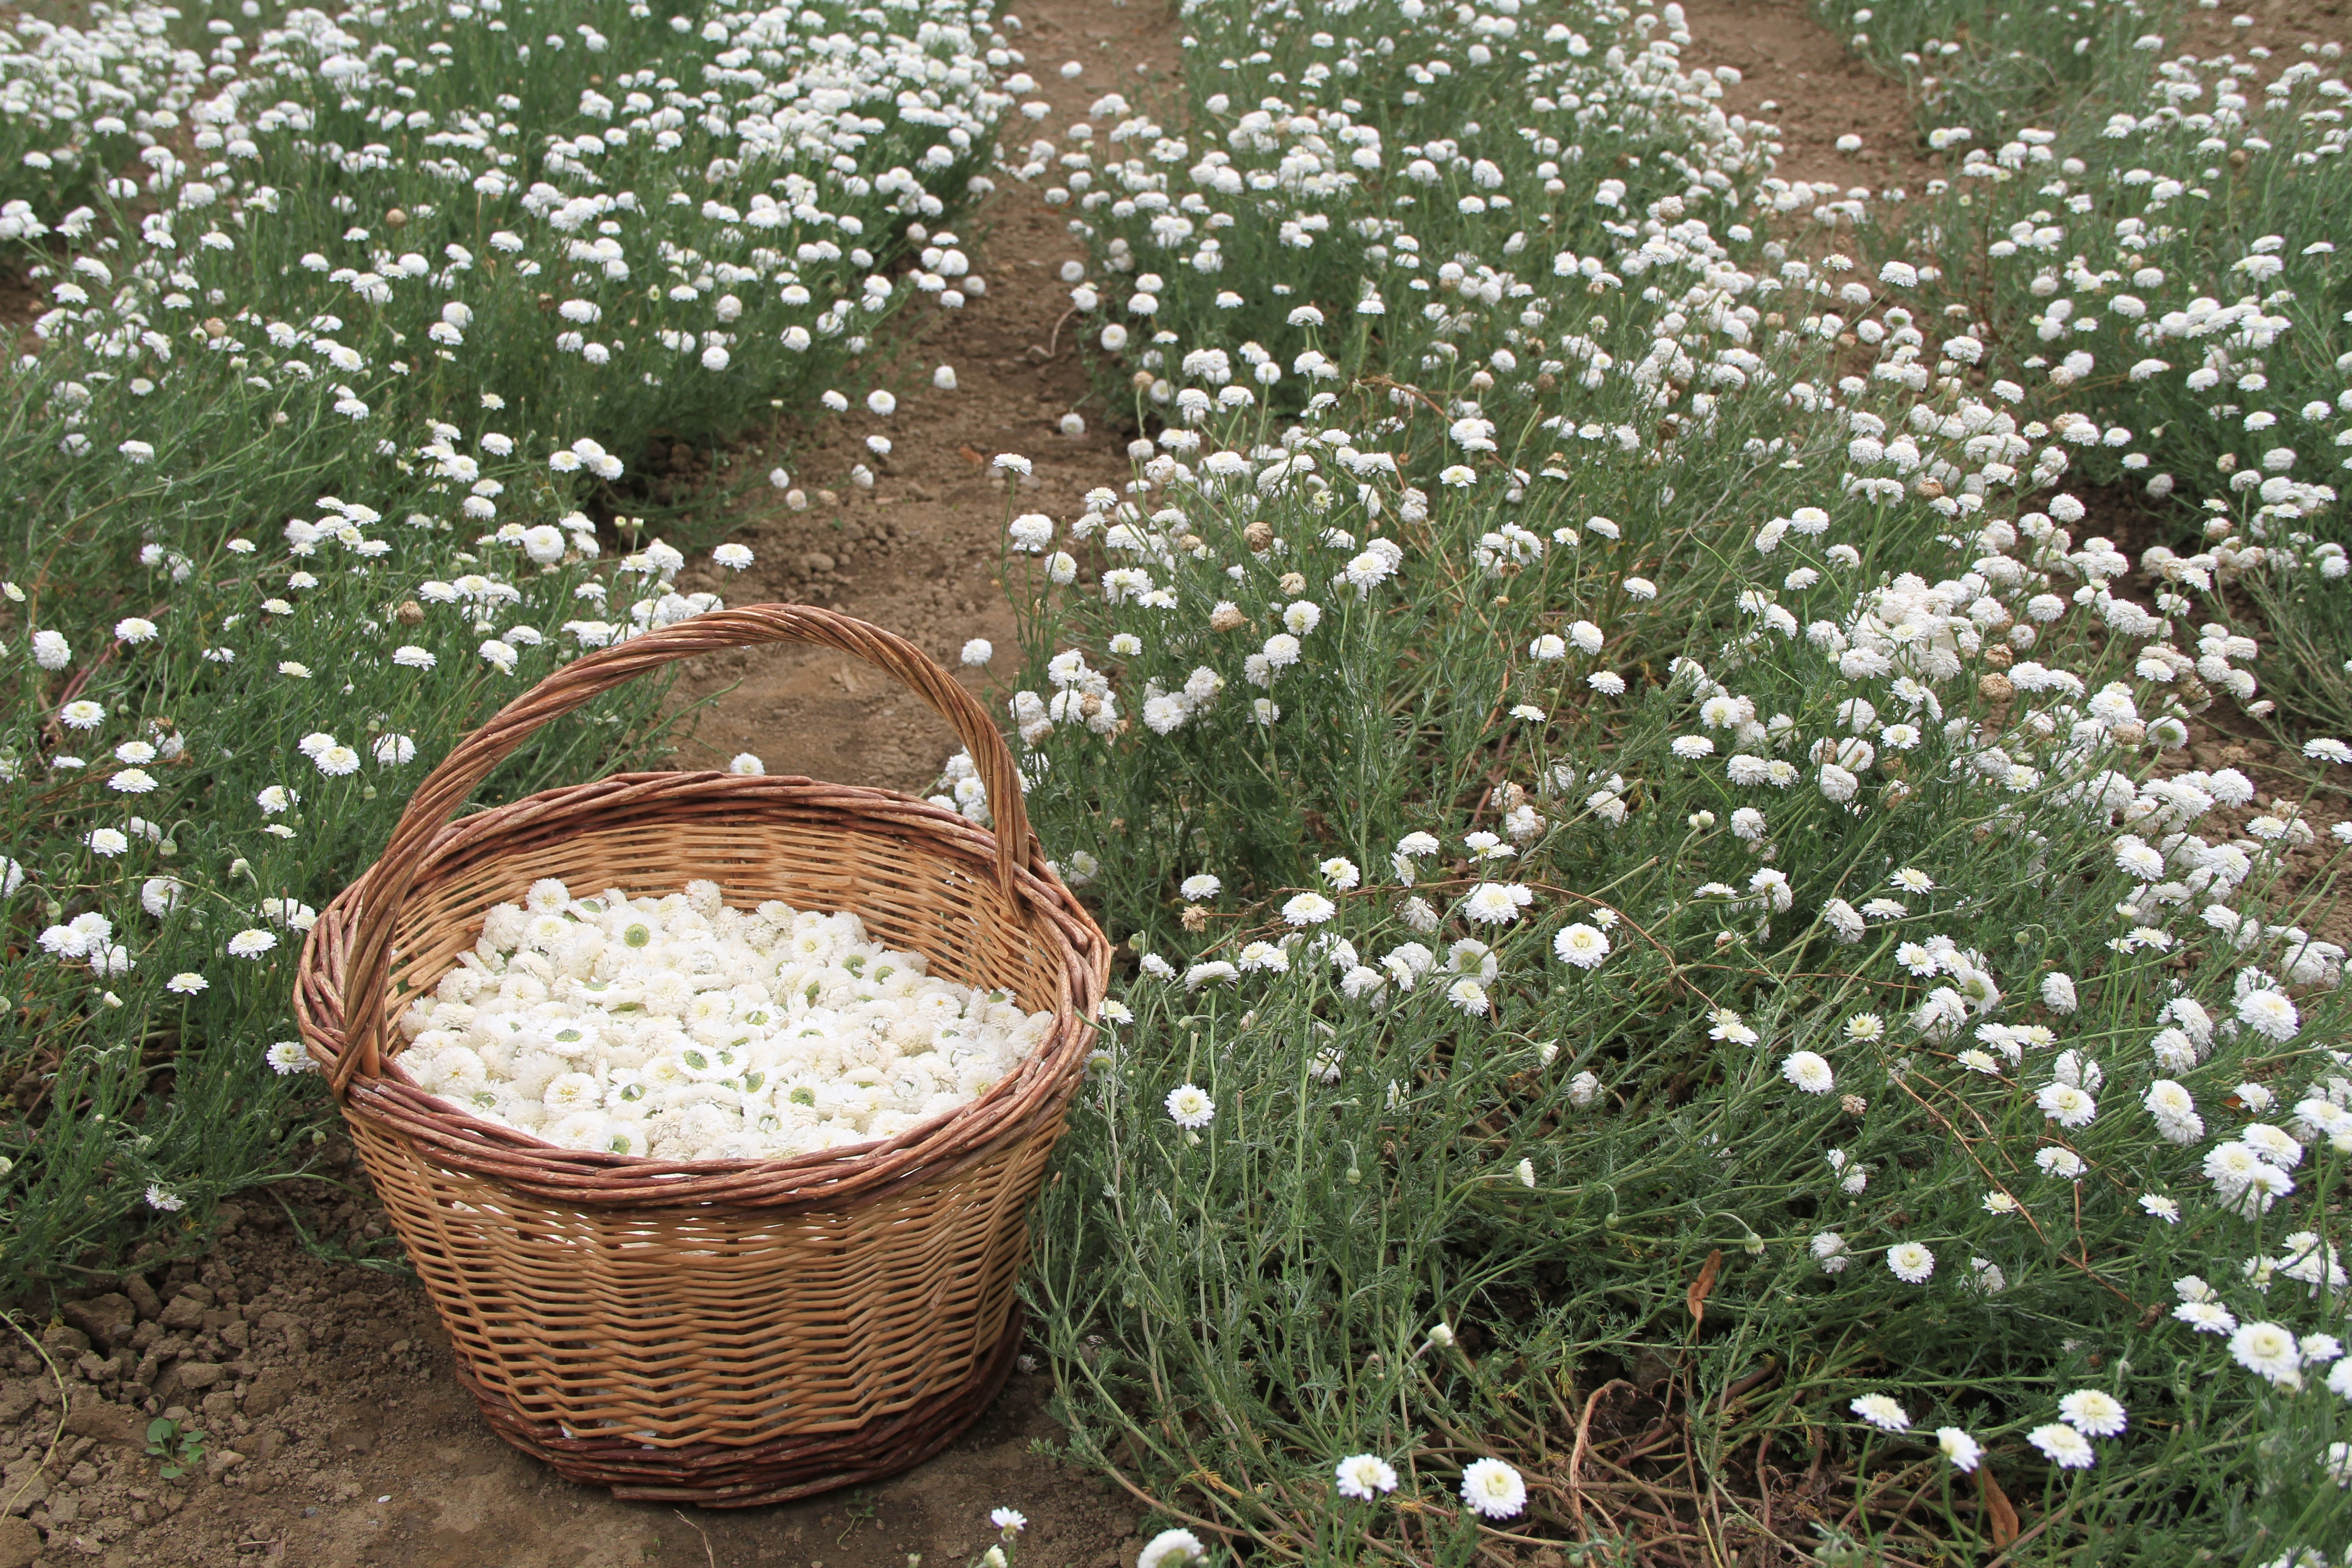
nature, grass, plant, lawn, flower, herb, agriculture, garden, yard, chamomile, medicinal plants, grass family